National Archives of Malta

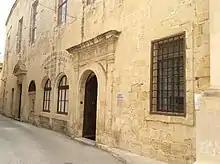
Head Office of the National Archives of Malta at the Santo Spirito Hospital of Rabat

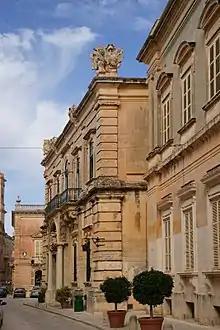
Legal Documentation Section of the National Archives of Malta at the Banca Giuratale of Mdina.

The National Archives of Malta is the central archive maintained by the Mediterranean island nation of Malta. The Archives has been housed in the Grandmaster's Palace for most of its lifetime, having moved to three separate locations during the late 1980s. In 1988, the Legal Documentation Section of the National Archives of Malta was opened, after records of court and tribunal hearings and decisions had been transferred to a Mdina facility beginning the previous year. A Gozo facility was opened soon after, and in 1994, the then-President of Malta, Ugo Mifsud Bonnici, officially opened the Archives' new head office and main facility at the former Santo Spirito Hospital in Rabat. All of the Archives' locations feature a reading room, with facilities for researchers open to those over the age of sixteen who produce valid identification.